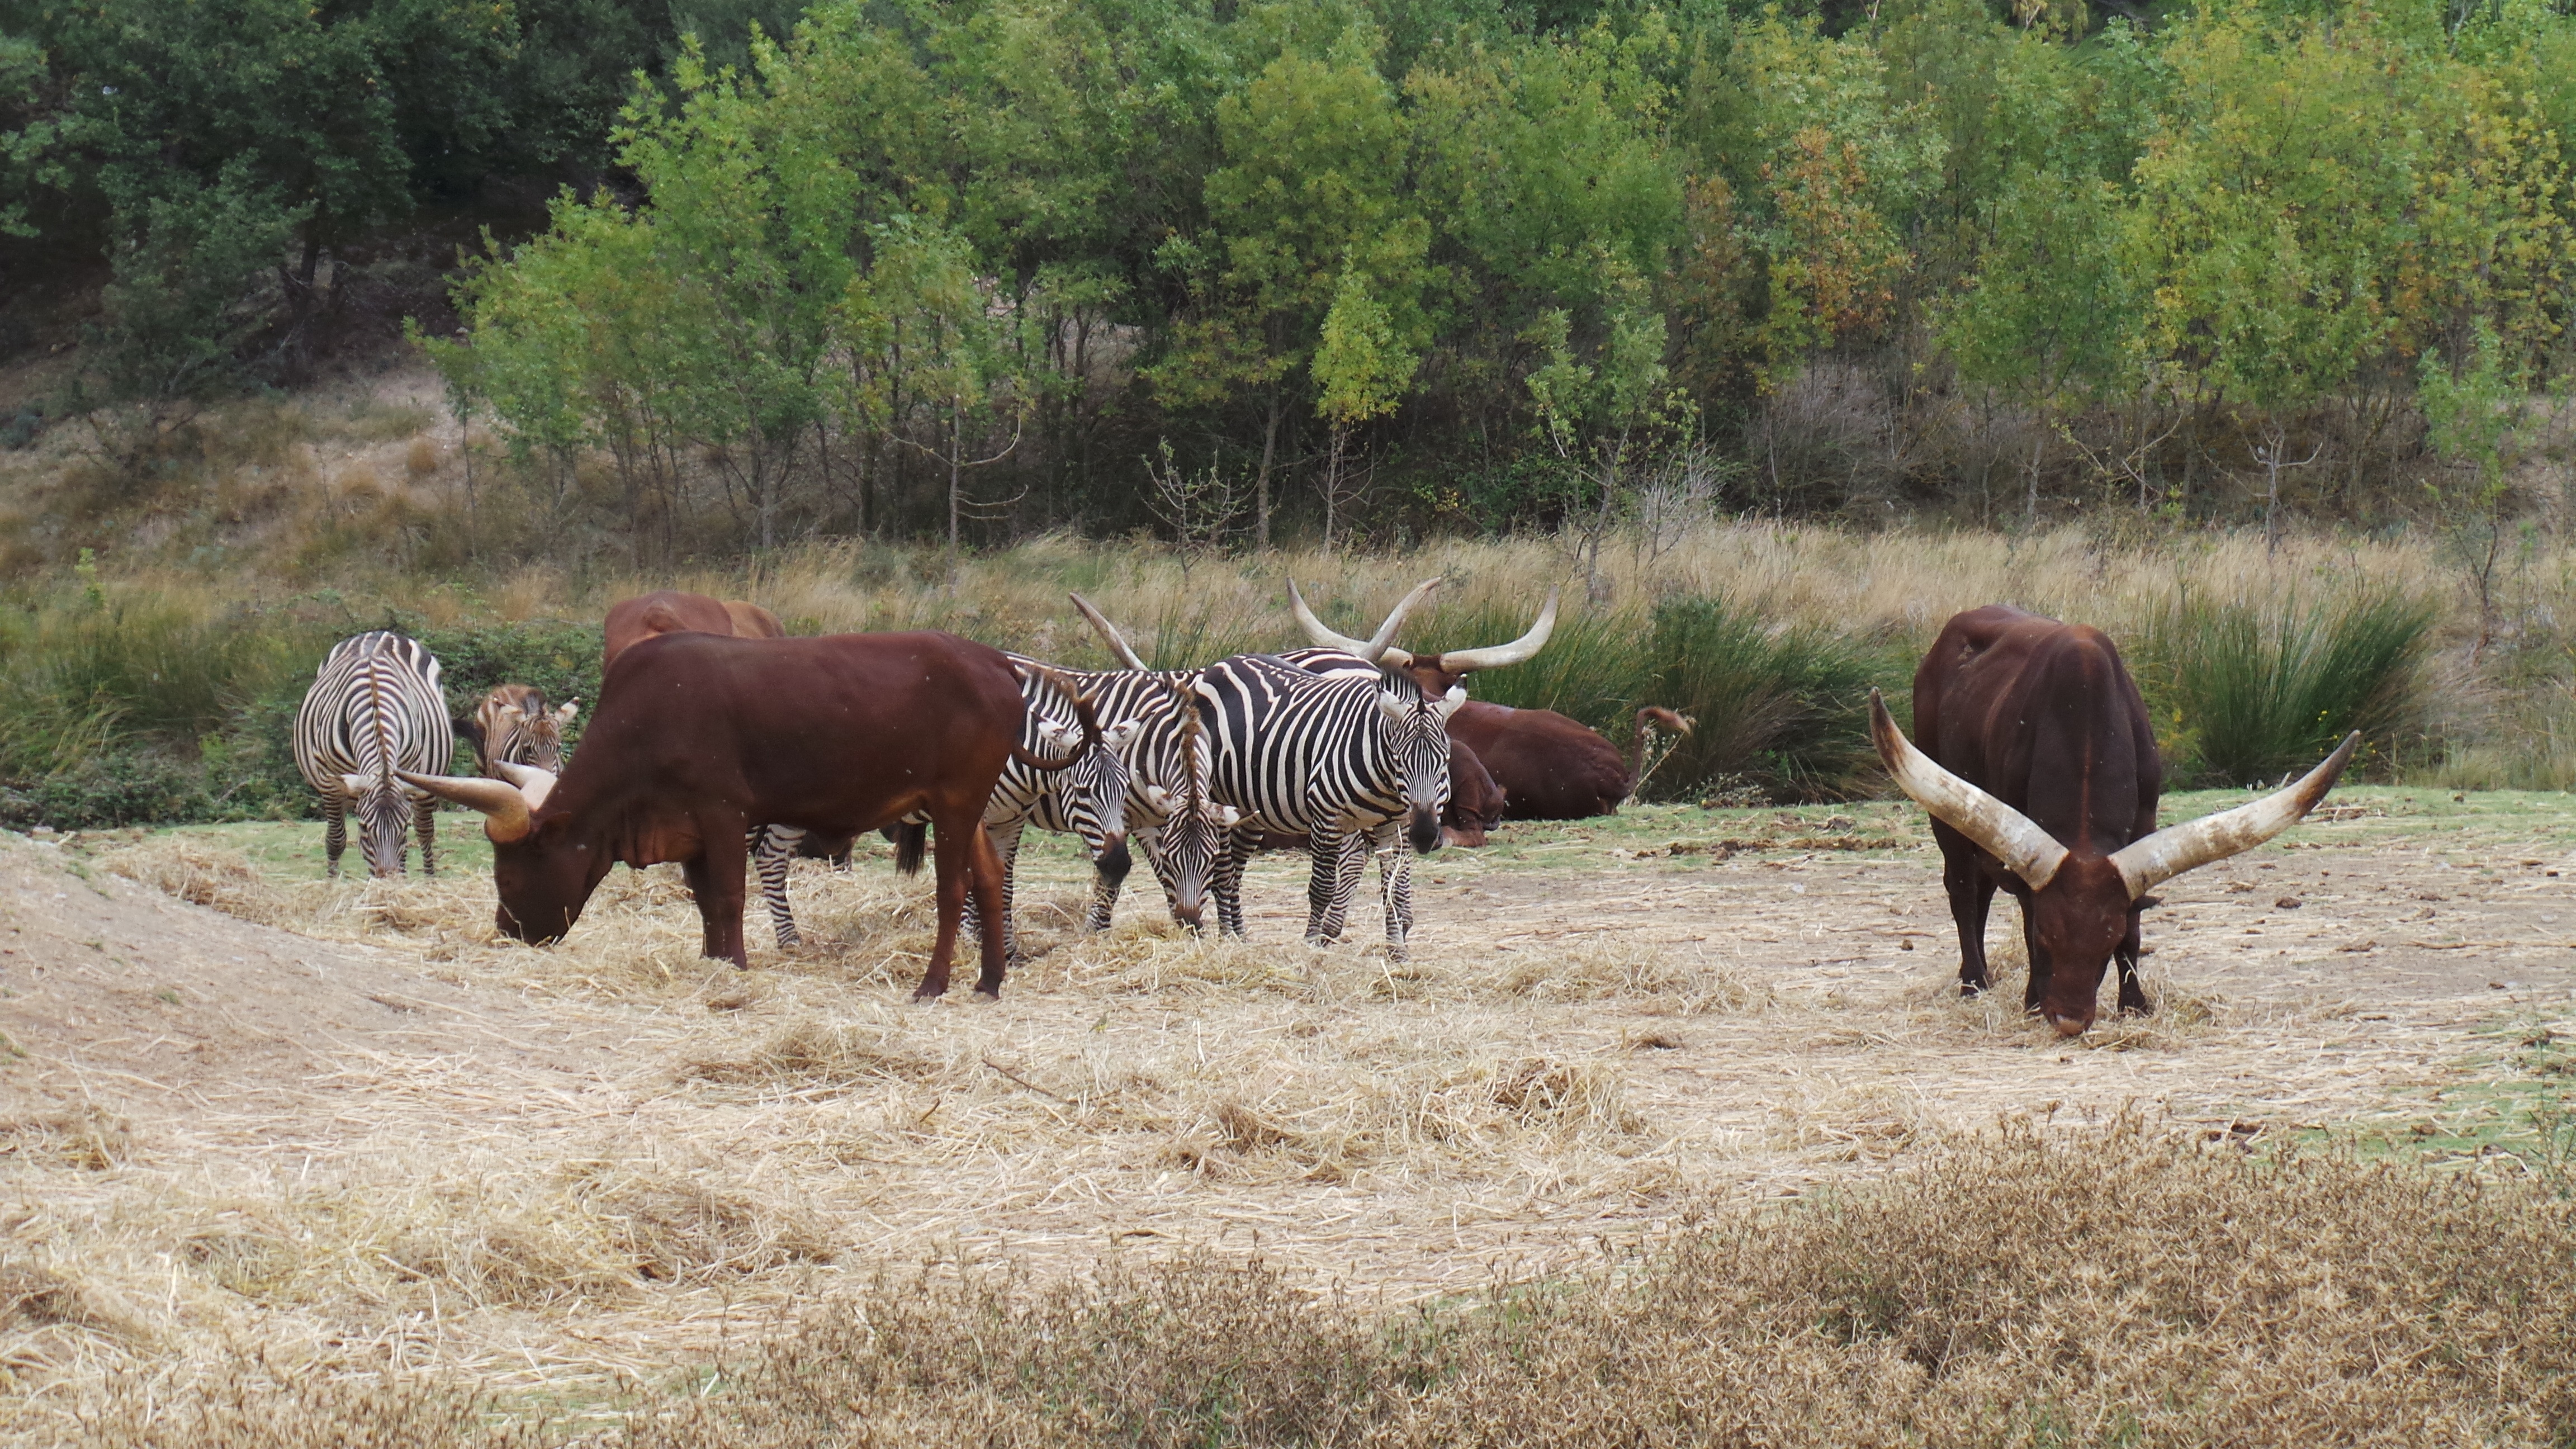
meadow, prairie, adventure, wildlife, zoo, herd, pasture, grazing, ranch, fauna, savanna, plain, grassland, mare, safari, ecosystem, sigean, zebras, wild animals, pack animal, african reserve, african animals, cattle like mammal, horse like mammal